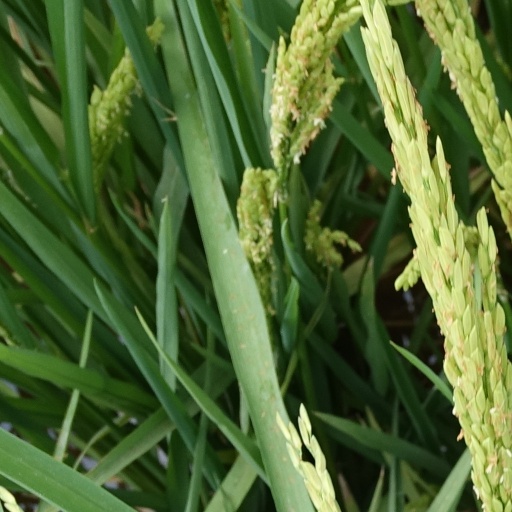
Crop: rice